Heimano Bourebare

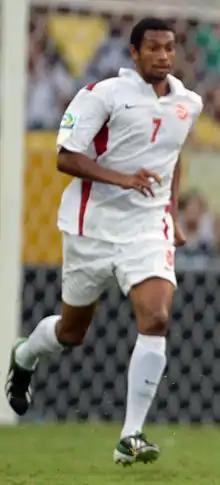
Bourebare playing for Tahiti at the 2013 FIFA Confederations Cup

Heimano Donovan Bourebare (born 15 May 1989) is a Tahitian footballer who plays as a midfielder for A.S. Pirae. He represented his country in the 2009 FIFA U-20 World Cup and now is a full-time member of the Tahiti national team. He was in the starting line-up in the five 2012 OFC Nations Cup matches, where his national side won the tournament for the first time.